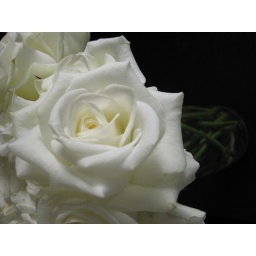
After our fabulous stint as wedding florists, I used the remaining flowers around the house instead of tossing them.